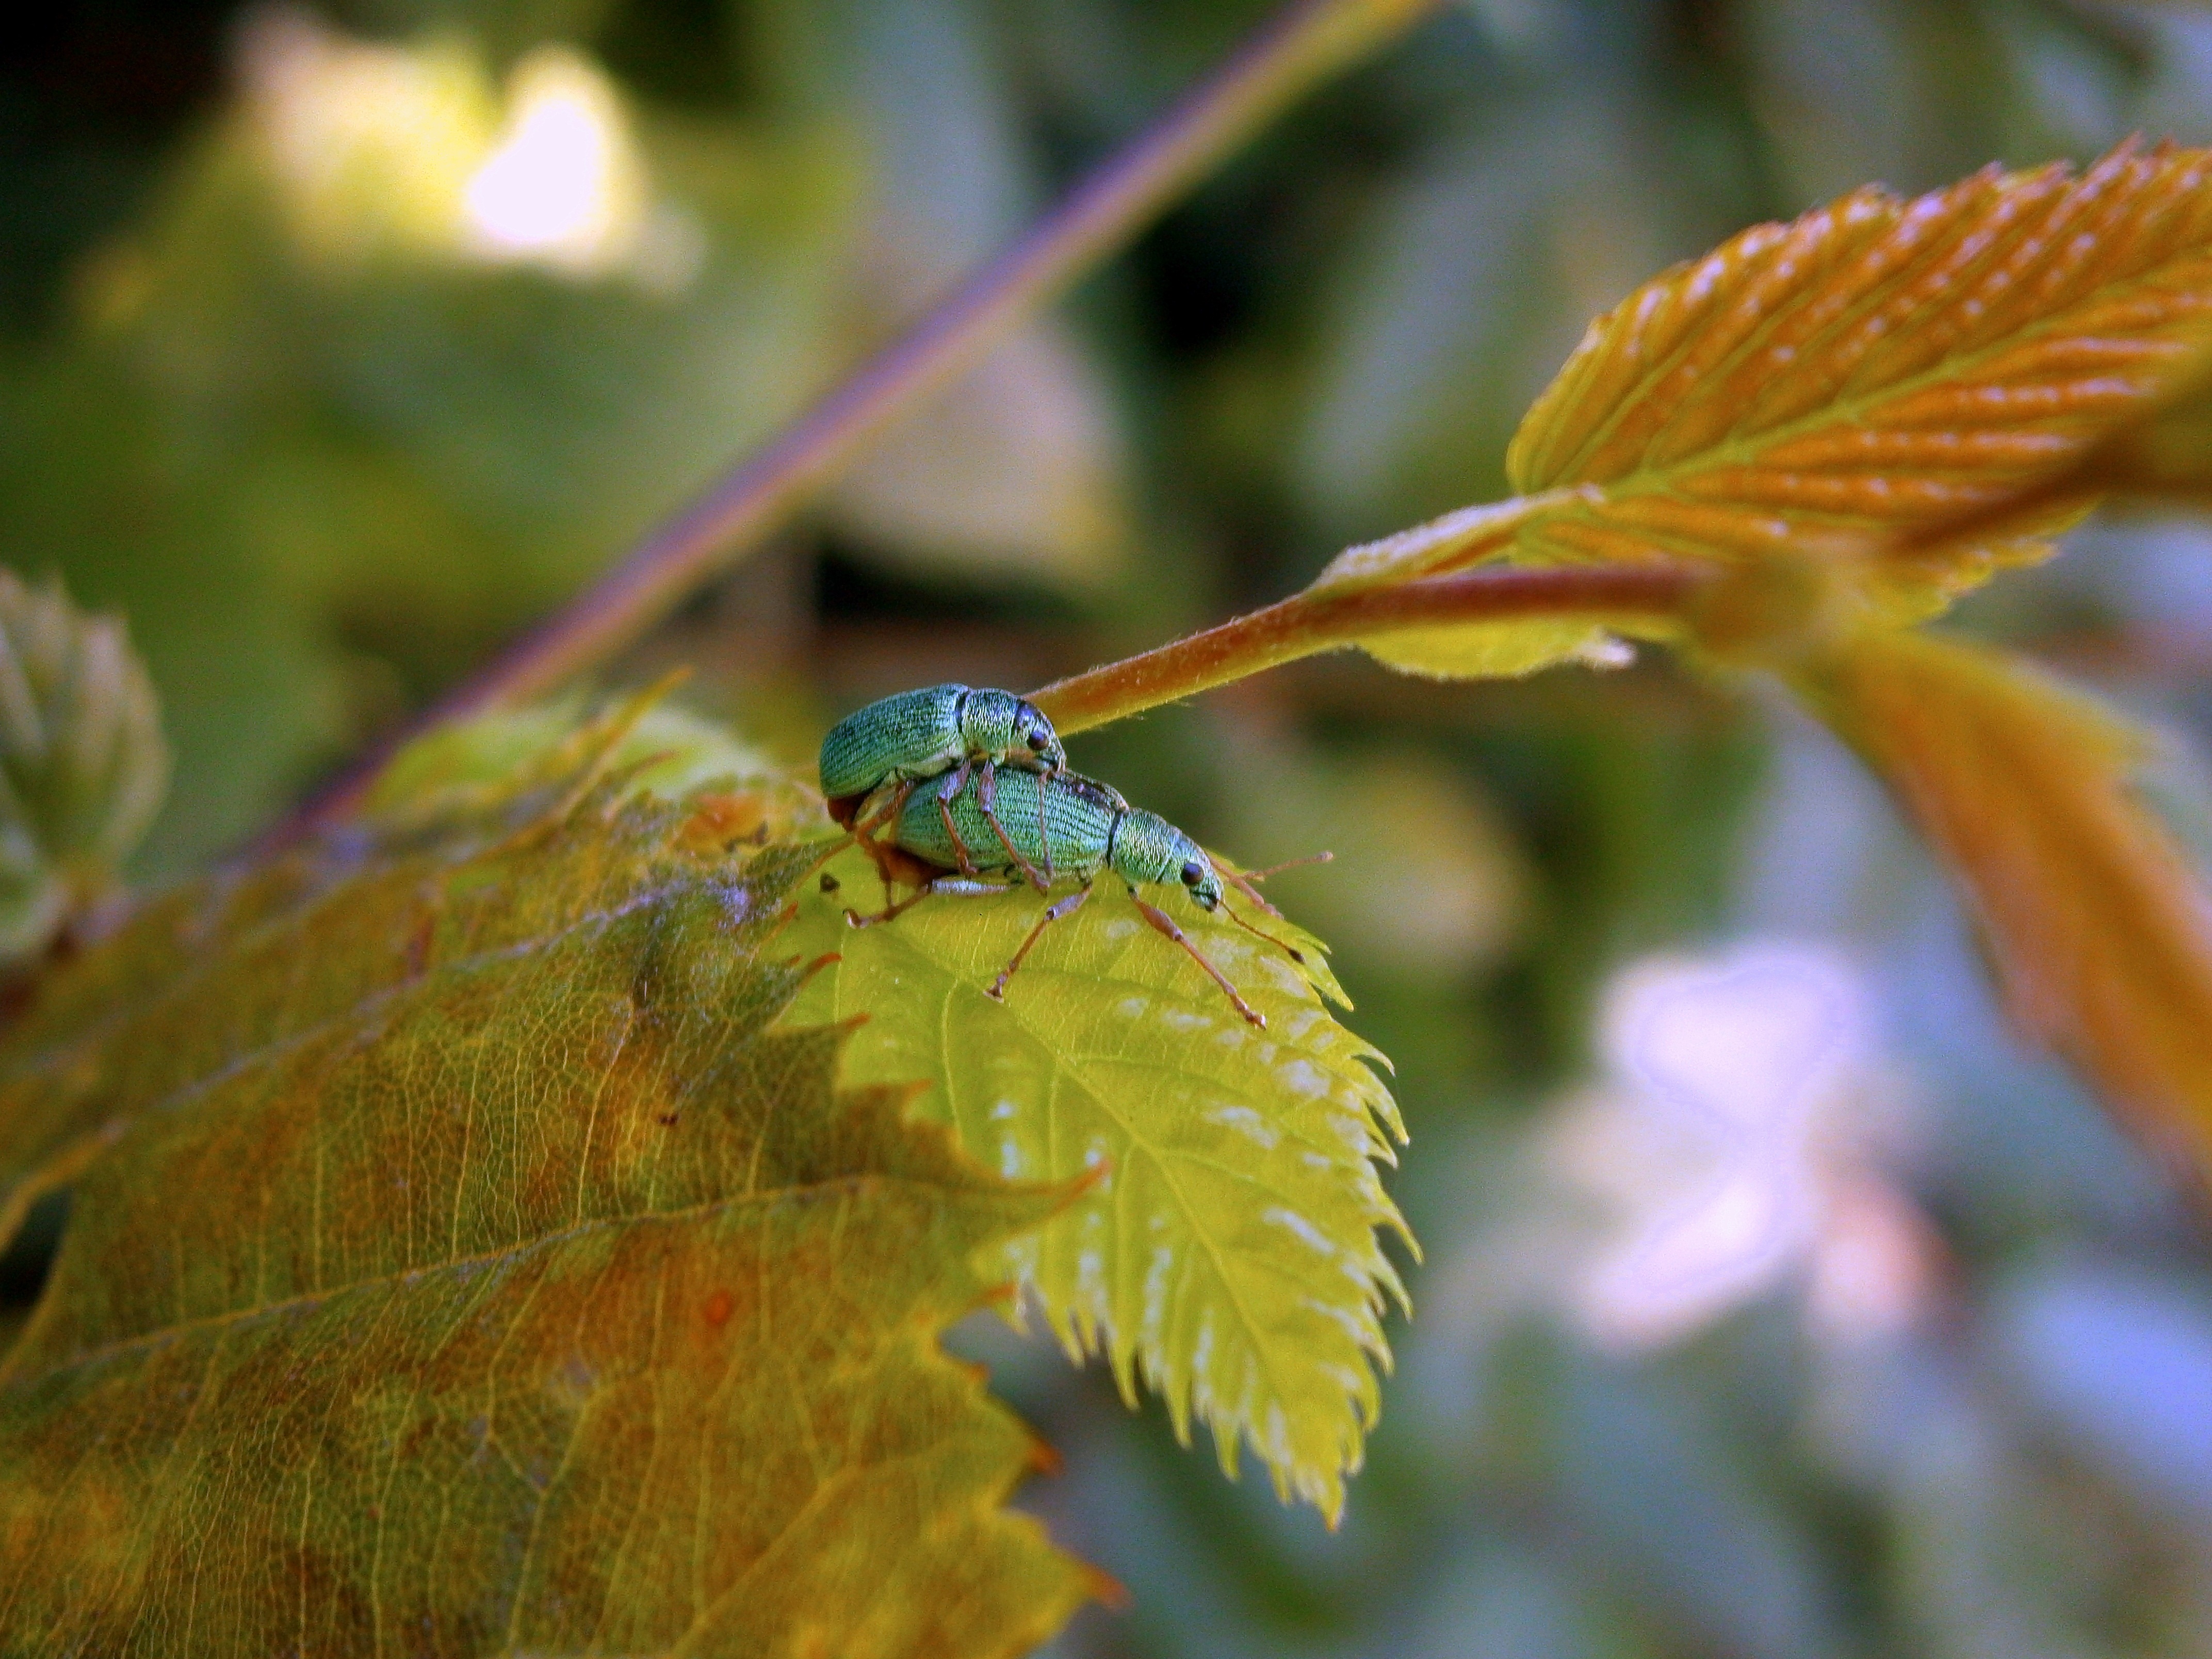
tree, nature, branch, plant, photography, leaf, flower, wildlife, love, green, insect, autumn, botany, partner, close, flora, fauna, invertebrate, close up, animals, creature, pair, reproduction, pest, beetle, pleasure, sex, macro photography, pairing, weevils, plant stem, phyllobius, green rachael, polydrusus, witness young